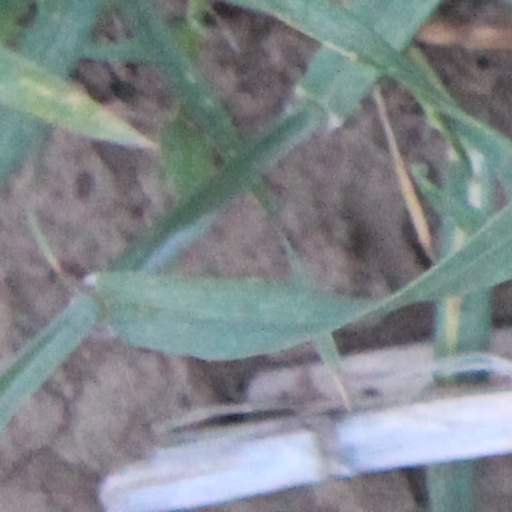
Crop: wheat